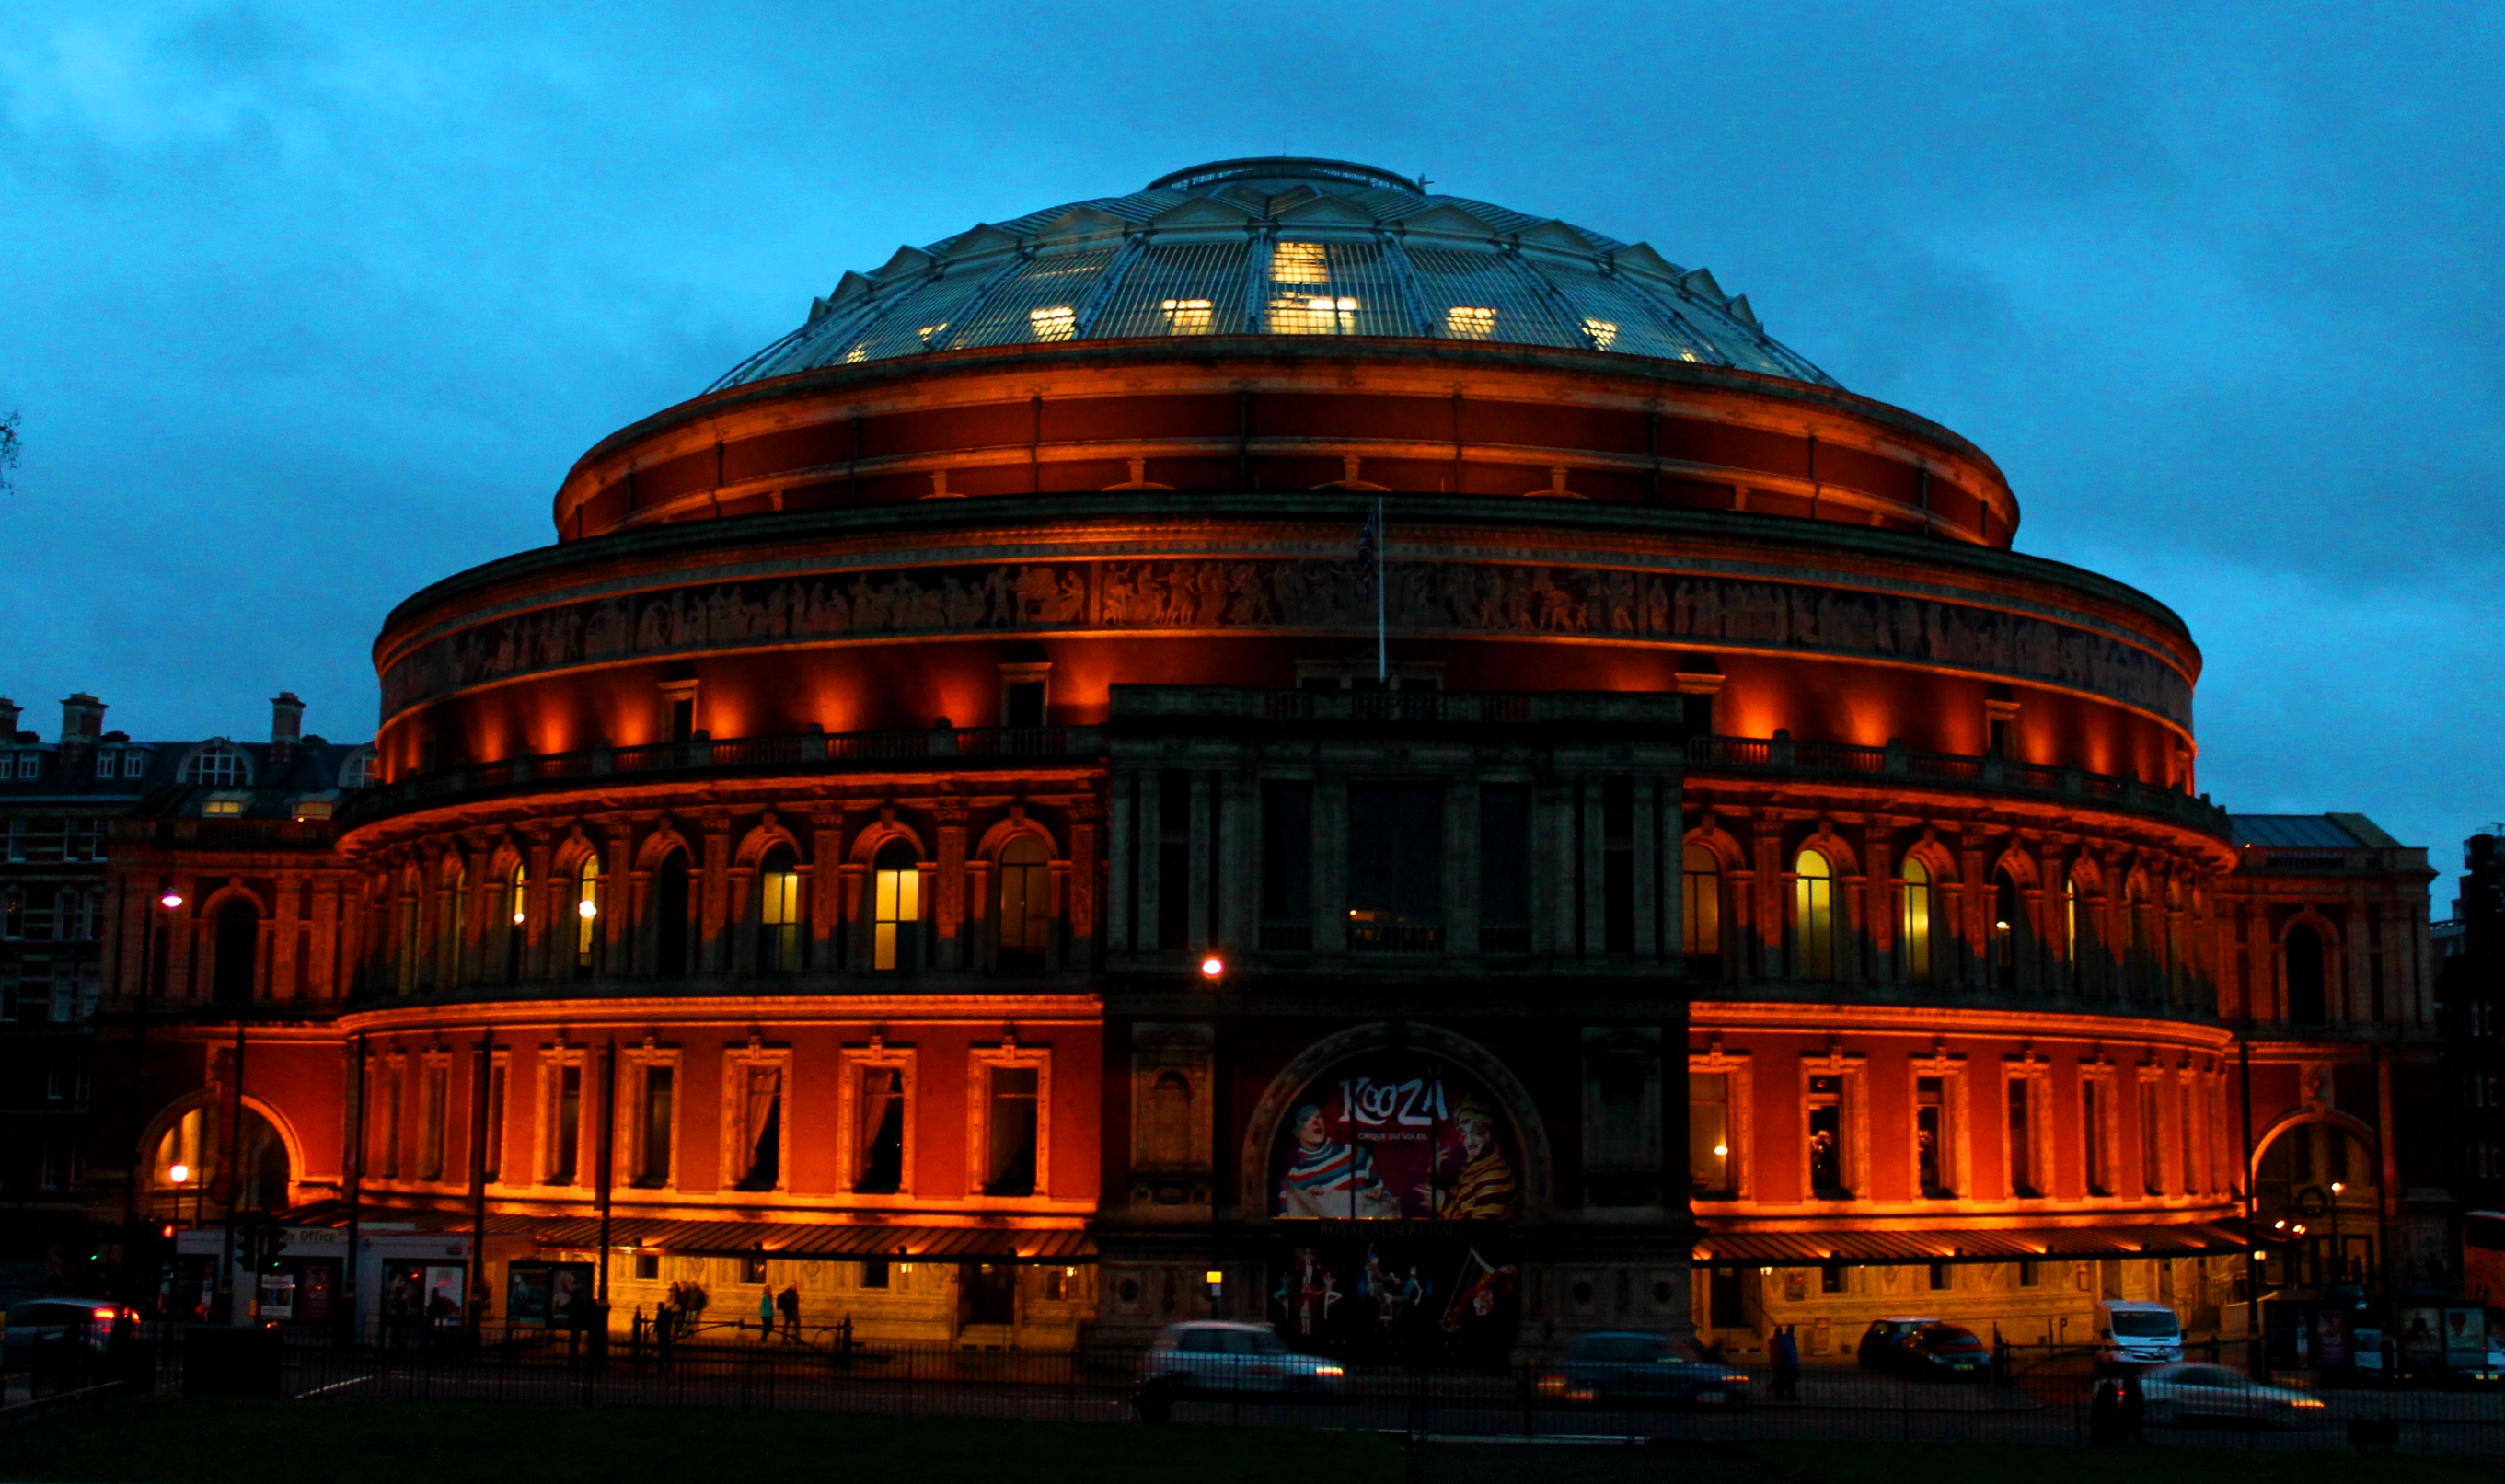
light, architecture, night, cityscape, evening, hall, opera house, canon, park, landmark, contrast, colour, london, theatre, eos, albert, royal, dome, dailyshoot, anawesomeshot, metropolis, hyde